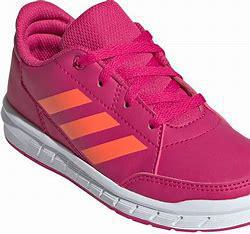
Brand: Adidas
Model: Altasport